Spook (crater)

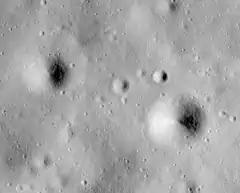
Apollo 16 image, with Flag left of center and Spook right of center. Buster is the small crater north of Spook.

Spook crater is a small crater in the Descartes Highlands of the Moon visited by the astronauts of Apollo 16. The name of the crater was formally adopted by the IAU in 1973. Geology Station 2 is adjacent to Spook, between it and the smaller, younger crater called Buster to the north of it.